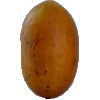
Label: Cucumber Ripe 2